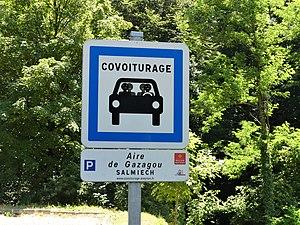
Panneau de covoiturage à Salmiech, Aveyron, France.
Le covoiturage est l'utilisation conjointe et organisée d'une voiture automobile, par un conducteur non professionnel et un ou plusieurs tiers passagers, dans le but d'effectuer un trajet commun.